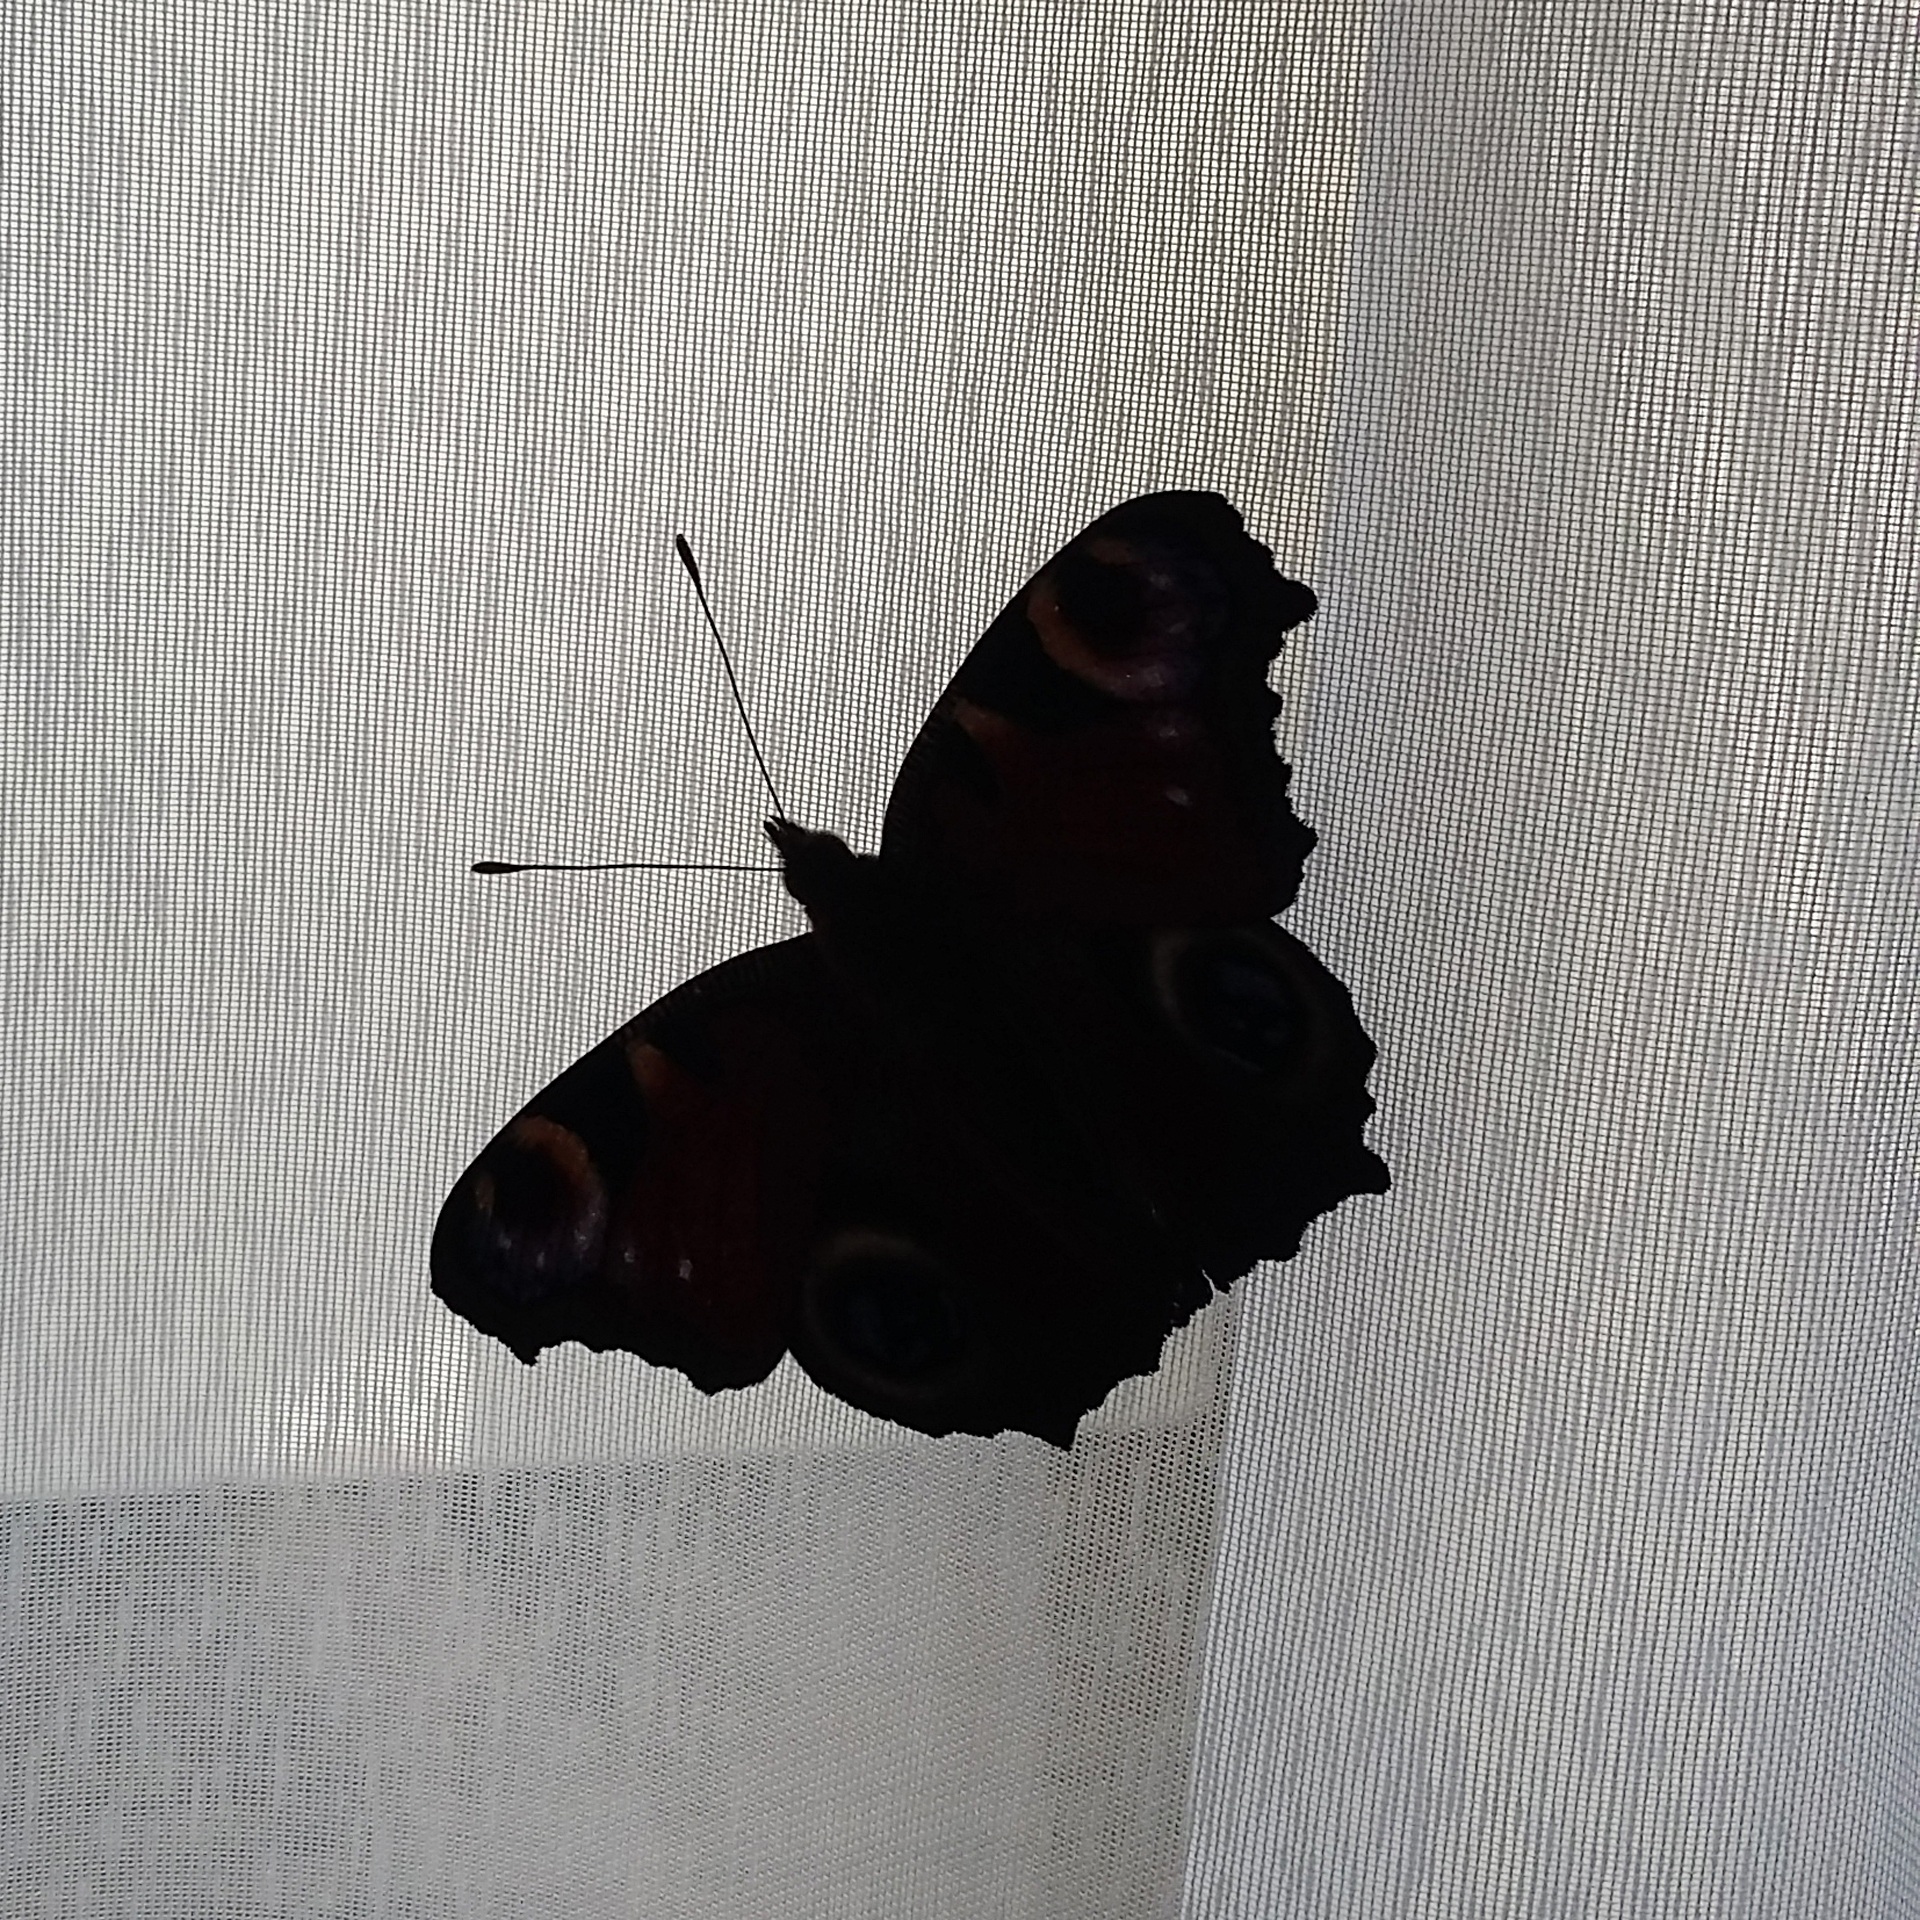
silhouette, wing, white, insect, butterfly, black, insects, bab ka, perching bird, moths and butterflies